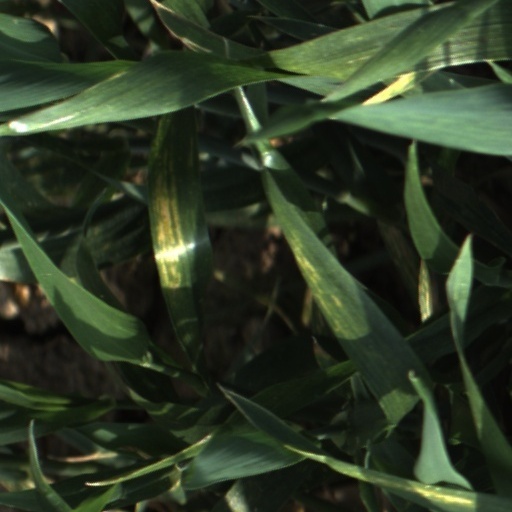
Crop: wheat